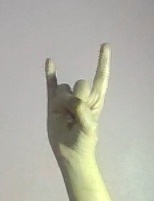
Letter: la